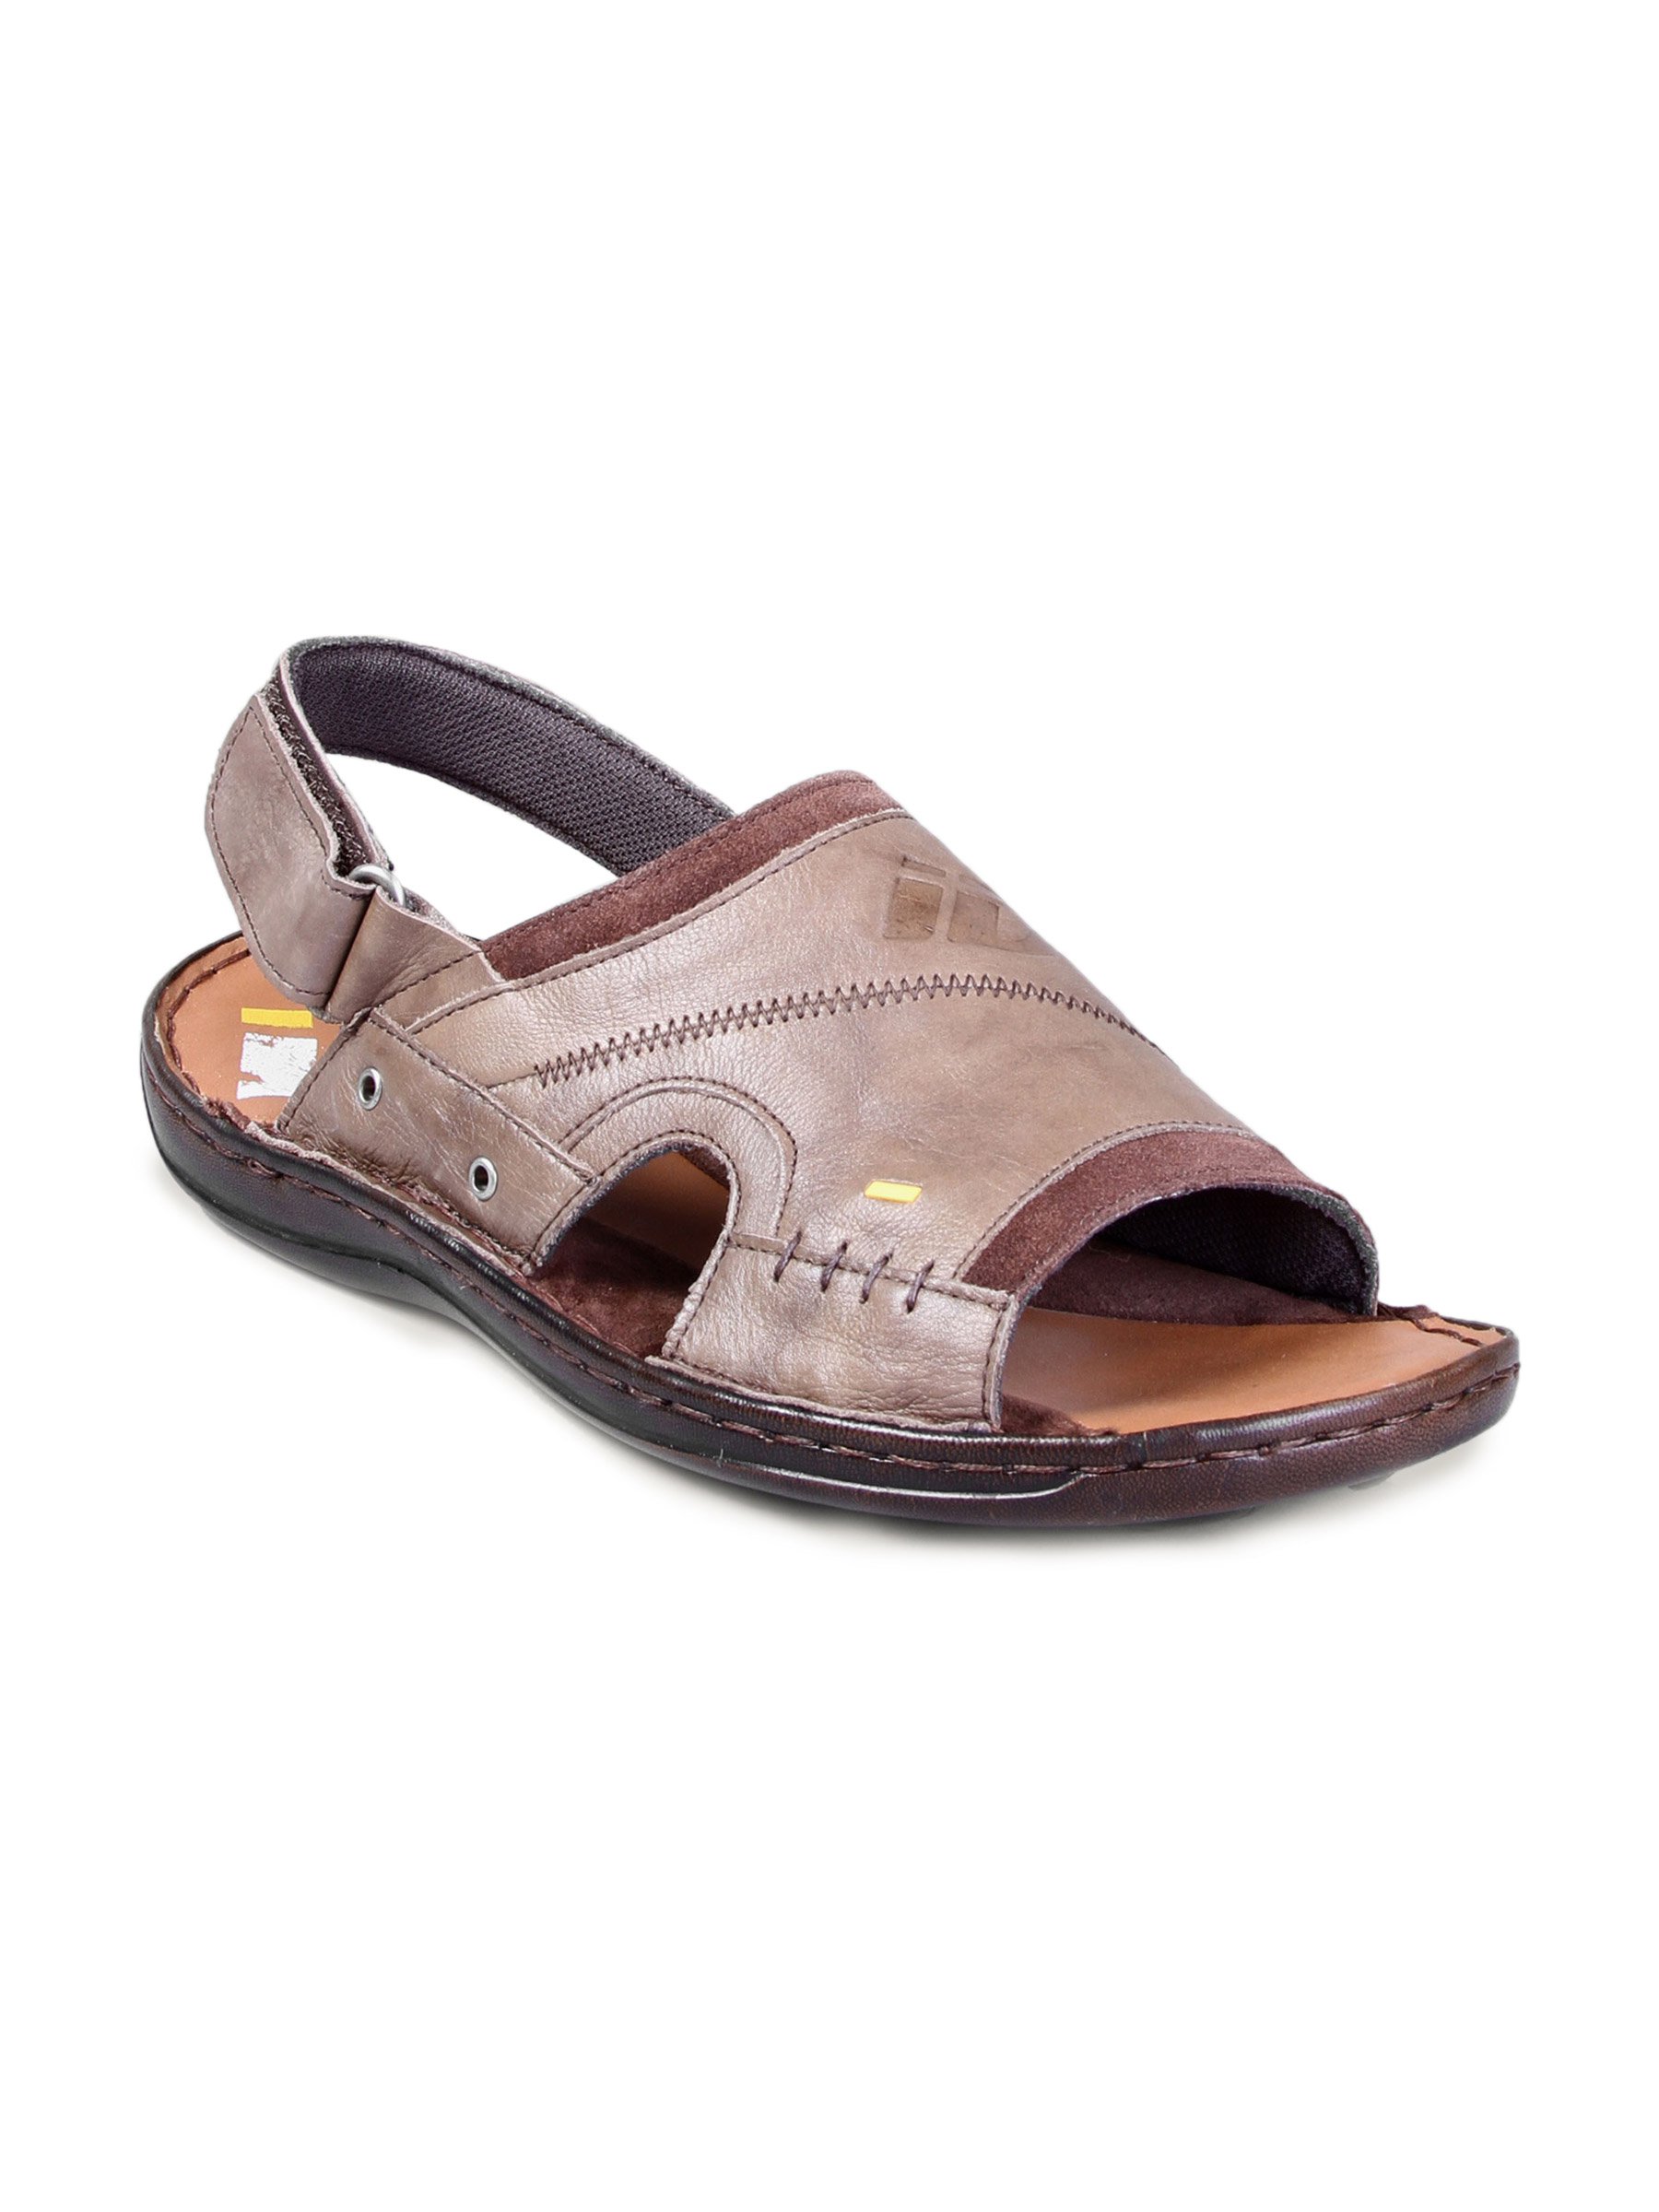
iD Men Casual Leather/Felt Beige Sandal
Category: Footwear / Sandal / Sandals
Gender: Men
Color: Beige
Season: Fall 2009
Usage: Casual